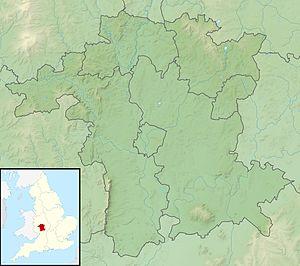
Les collines de Malvern sont une chaîne des comtés anglais du Worcestershire, du Herefordshire et de l'extrémité septentrionale du Gloucestershire. Elles dominent la campagne environnante et les villages du district de Malvern. Au point culminant, un belvédère donne un panorama de la vallée de la Severn avec les collines du Herefordshire et les chaînes galloises, le Canal de Bristol et les cathédrales de Worcester, de Gloucester et de Hereford.
Worcestershire Beacon, populairement Worcester Beacon ou The Beacon, est un sommet du Royaume-Uni culminant à 425 mètres d'altitude dans le comté du Worcestershire, dont il constitue le point culminant, en Angleterre. C'est également le plus haut sommet des collines de Malvern, qui sont classées en tant qu'Area of Outstanding Natural Beauty. Le sommet est traversé par un chemin appartenant à un réseau de fortifications actif probablement de l'âge du bronze au Moyen Âge. Il a également servi à plusieurs reprises comme point de signalement par le déclenchement de feux d'alerte et constitue, par son panorama, un bon site d'observation.